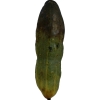
Label: cucumber